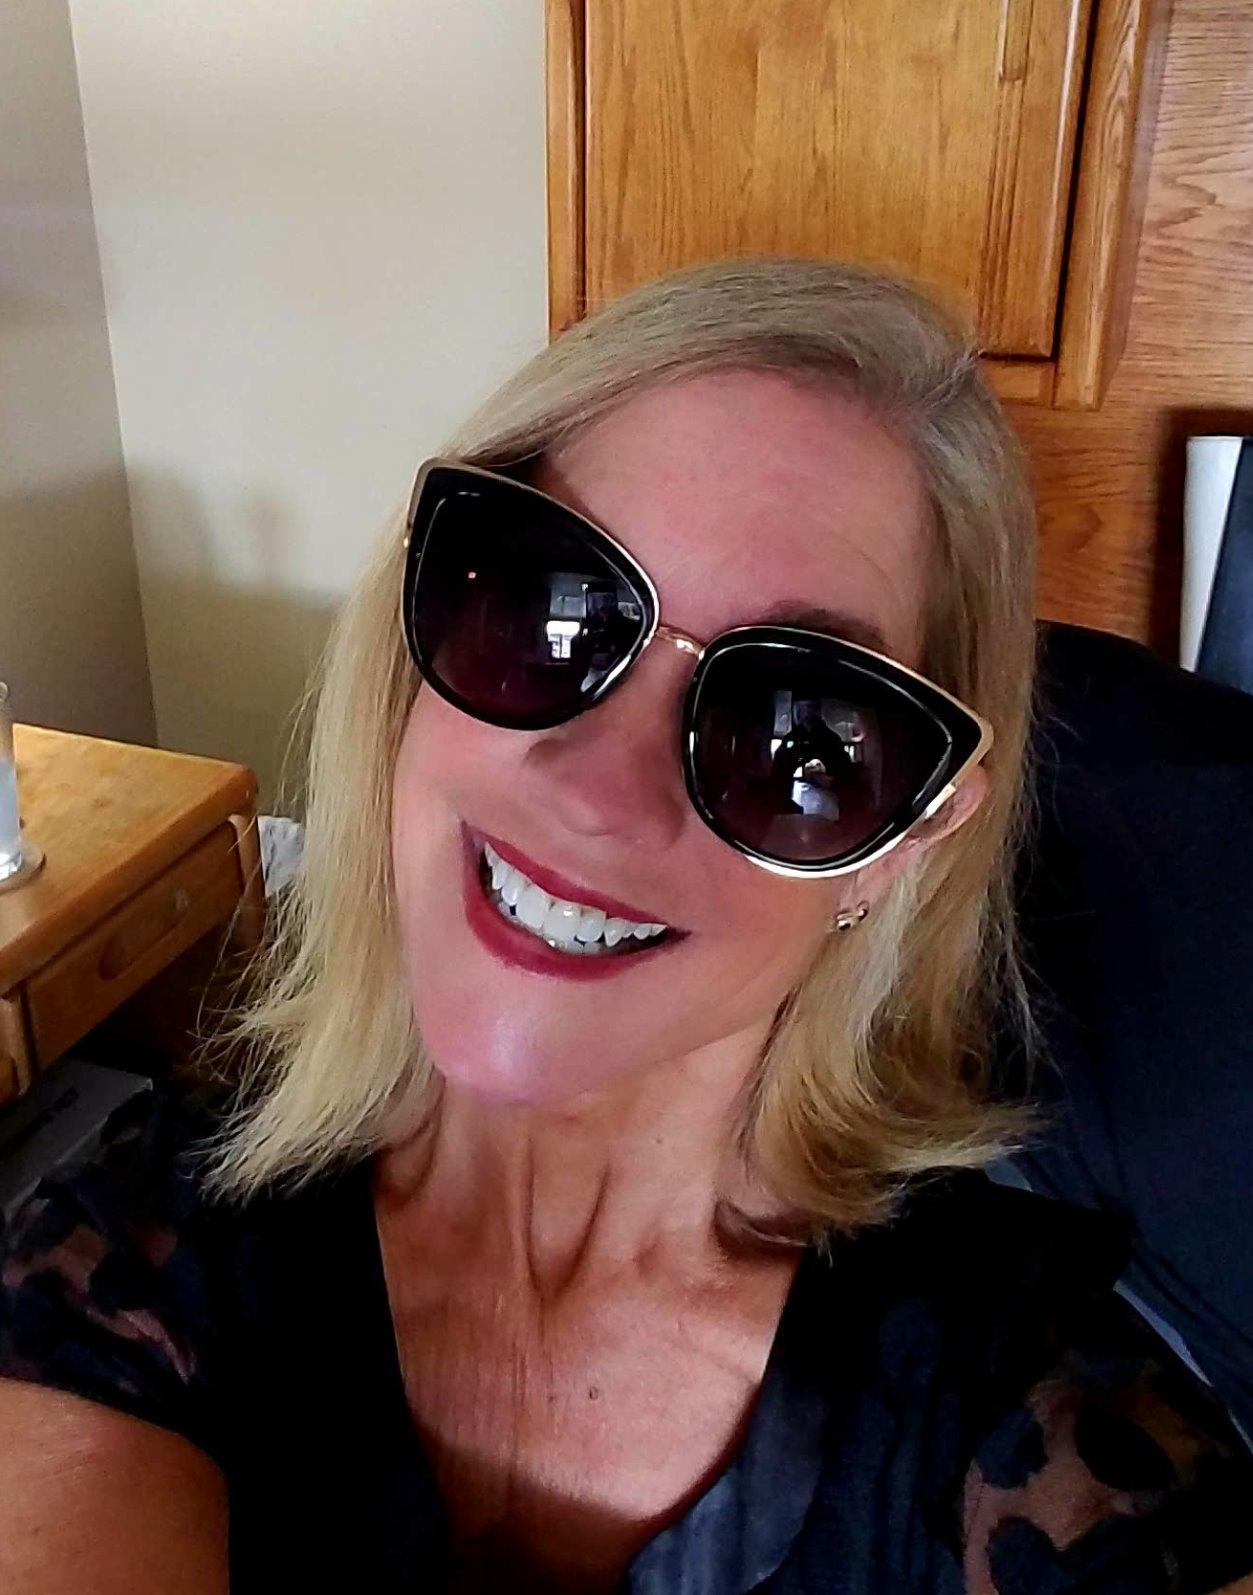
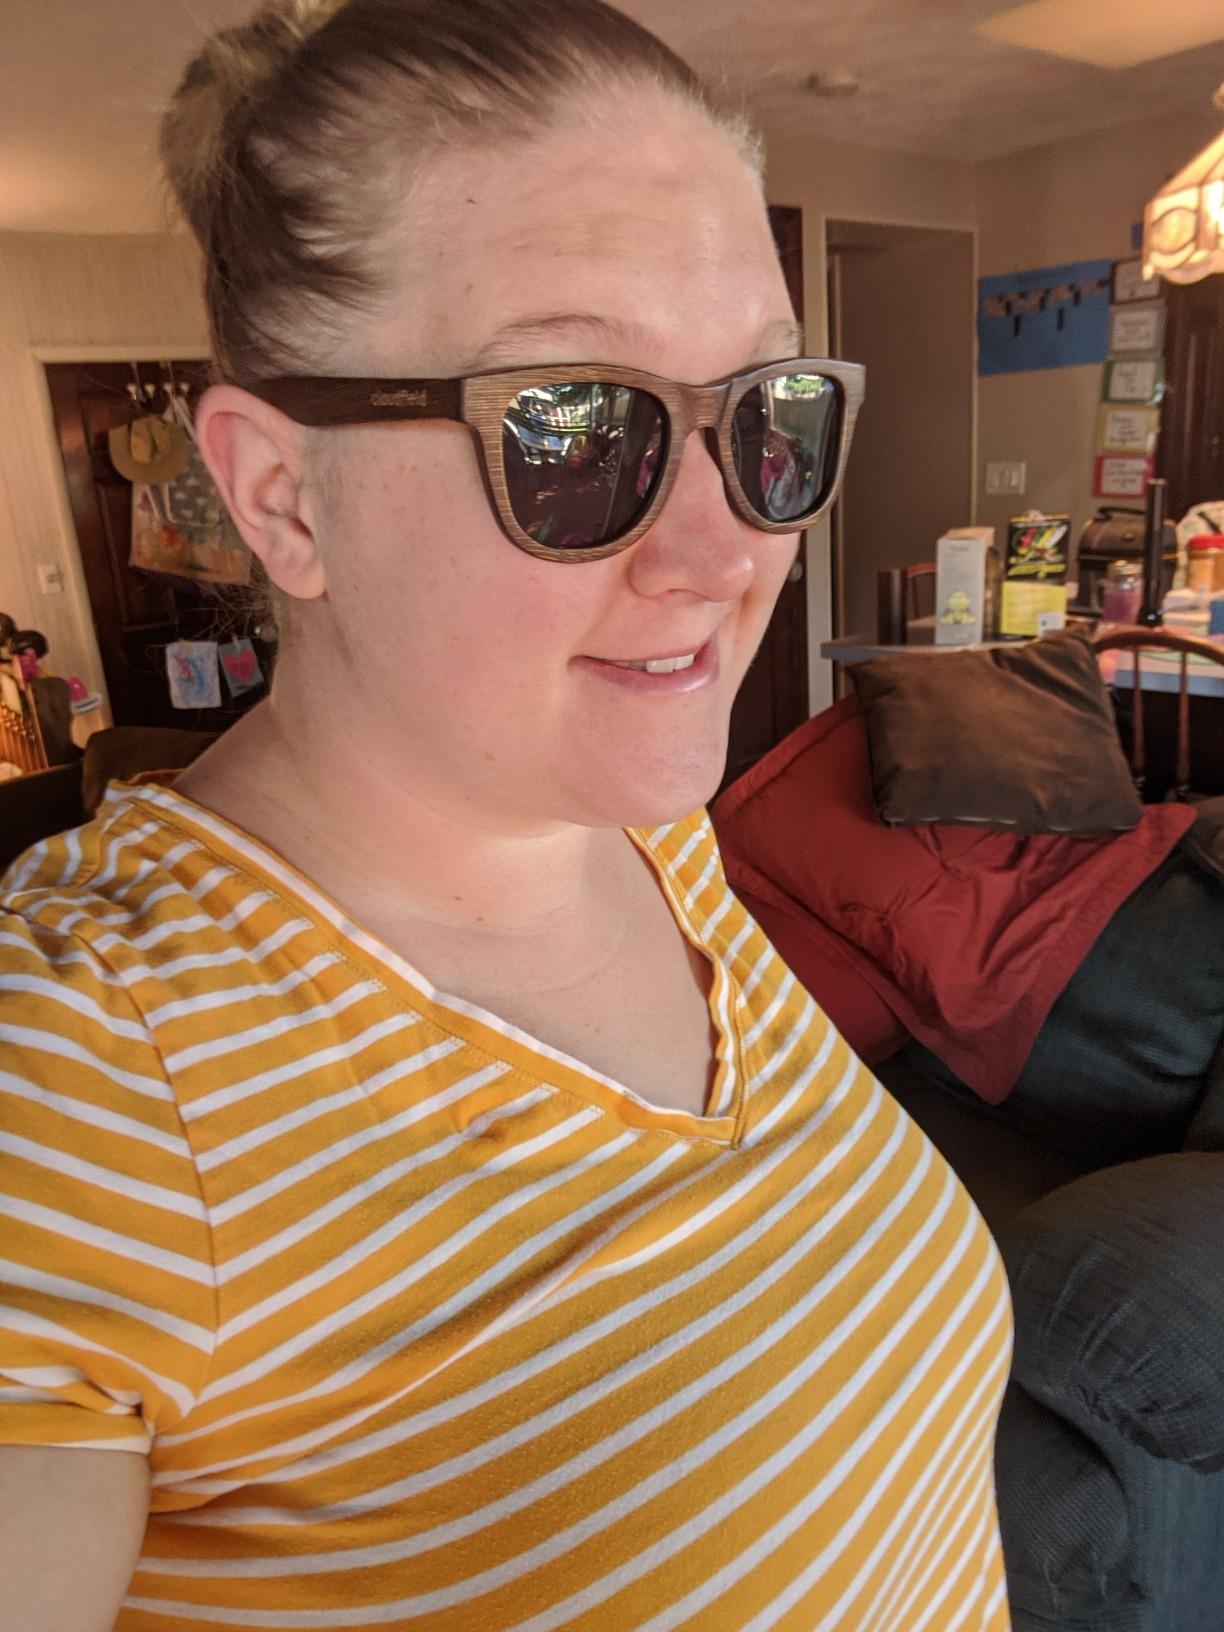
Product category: accessories_sunglasses
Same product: no